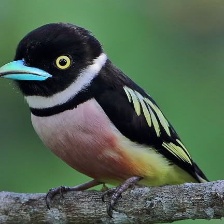
Species: BLACK AND YELLOW BROADBILL
Scientific name: EURYLAIMUS OCHROMALUS